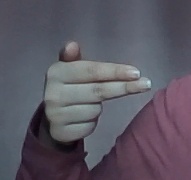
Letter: ghain